Chloride channel

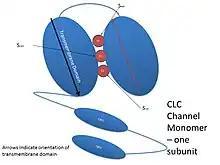
A cartoon representation of a CLC channel monomer. Two of these subunits come together to form the CLC channel. Each monomer has three binding sites for anions, Sext, Scen, and Sint. The two CBS domains bind adenosine nucleotides to alter channel function

Each subunit consists of two related halves oriented in opposite directions, forming an 'antiparallel' structure. These halves come together to form the anion pore. The pore has a filter through which chloride and other anions can pass, but lets little else through. These water-filled pores filter anions via three binding sites—S, S, and S—which bind chloride and other anions. The names of these binding sites correspond to their positions within the membrane. S is exposed to intracellular fluid, S lies inside the membrane or in the center of the filter, and S is exposed to extracellular fluid. Each binding site binds different chloride anions simultaneously. In the exchangers, these chloride ions do not interact strongly with one another, due to compensating interactions with the protein. In the channels, the protein does not shield chloride ions at one binding site from the neighboring negatively charged chlorides. Each negative charge exerts a repulsive force on the negative charges next to it. Researchers have suggested that this mutual repulsion contributes to the high rate of conduction through the pore.